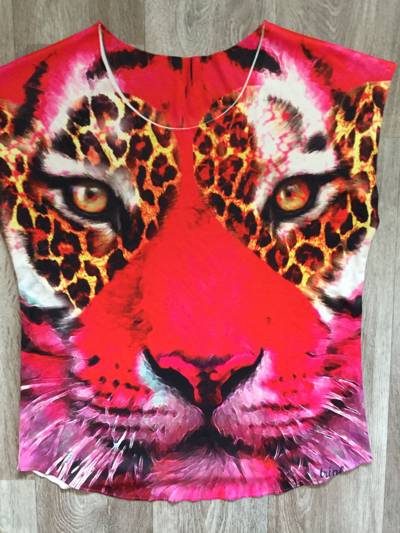
Waste category: clothes